Austro-Hungarian Navy

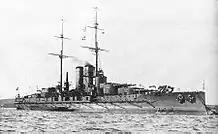
Dreadnought SMS "Tegetthoff", named after Admiral von Tegetthoff

Austria-Hungary's naval architects, aware of the inevitable dominance of all big gun dreadnought type designs, then presented their case to the "Marinesektion des Reichskriegsministeriums" (Naval Section at the War Ministry) in Vienna, which on 5 October 1908 ordered the construction of their own dreadnought, the first contract being awarded to 'Werft das Stabilimento Tecnico Triestino (STT)', the naval weaponry to be provided by the Škoda Works in Plzeň. The Marine budget for 1910 was substantially enlarged to permit major refits of the existing fleet and more dreadnoughts. The battleships and were both launched by the Archduke Franz Ferdinand at Trieste, amongst great rejoicing, on 24 June 1911, and 21 March 1912 respectively. They were followed by , and . These battleships, constructed later than many of the earlier British and German dreadnoughts, were considerably ahead in some aspects of design, especially of both the French and Italian navies, and were constructed with Marconi wireless rooms as well as anti-aircraft armaments. It has been claimed they were the first battleships in the world equipped with torpedo launchers built into their bows.